Ambigram

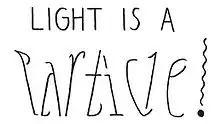
Perceptual shift ambigram, "Wave" and "Particle", by Douglas Hofstadter.

With Escher-like tessellations associated to word patterns, ambigrams can be oriented in three, four, and up to six directions via rotational symmetries of 120°, 90° and 60° respectively, such as those created by French artist Alain Nicolas. Some words can also transform in the negative space, but the multiplication of constraints often has the effect of reducing either the readability or the complexity of the designed words.